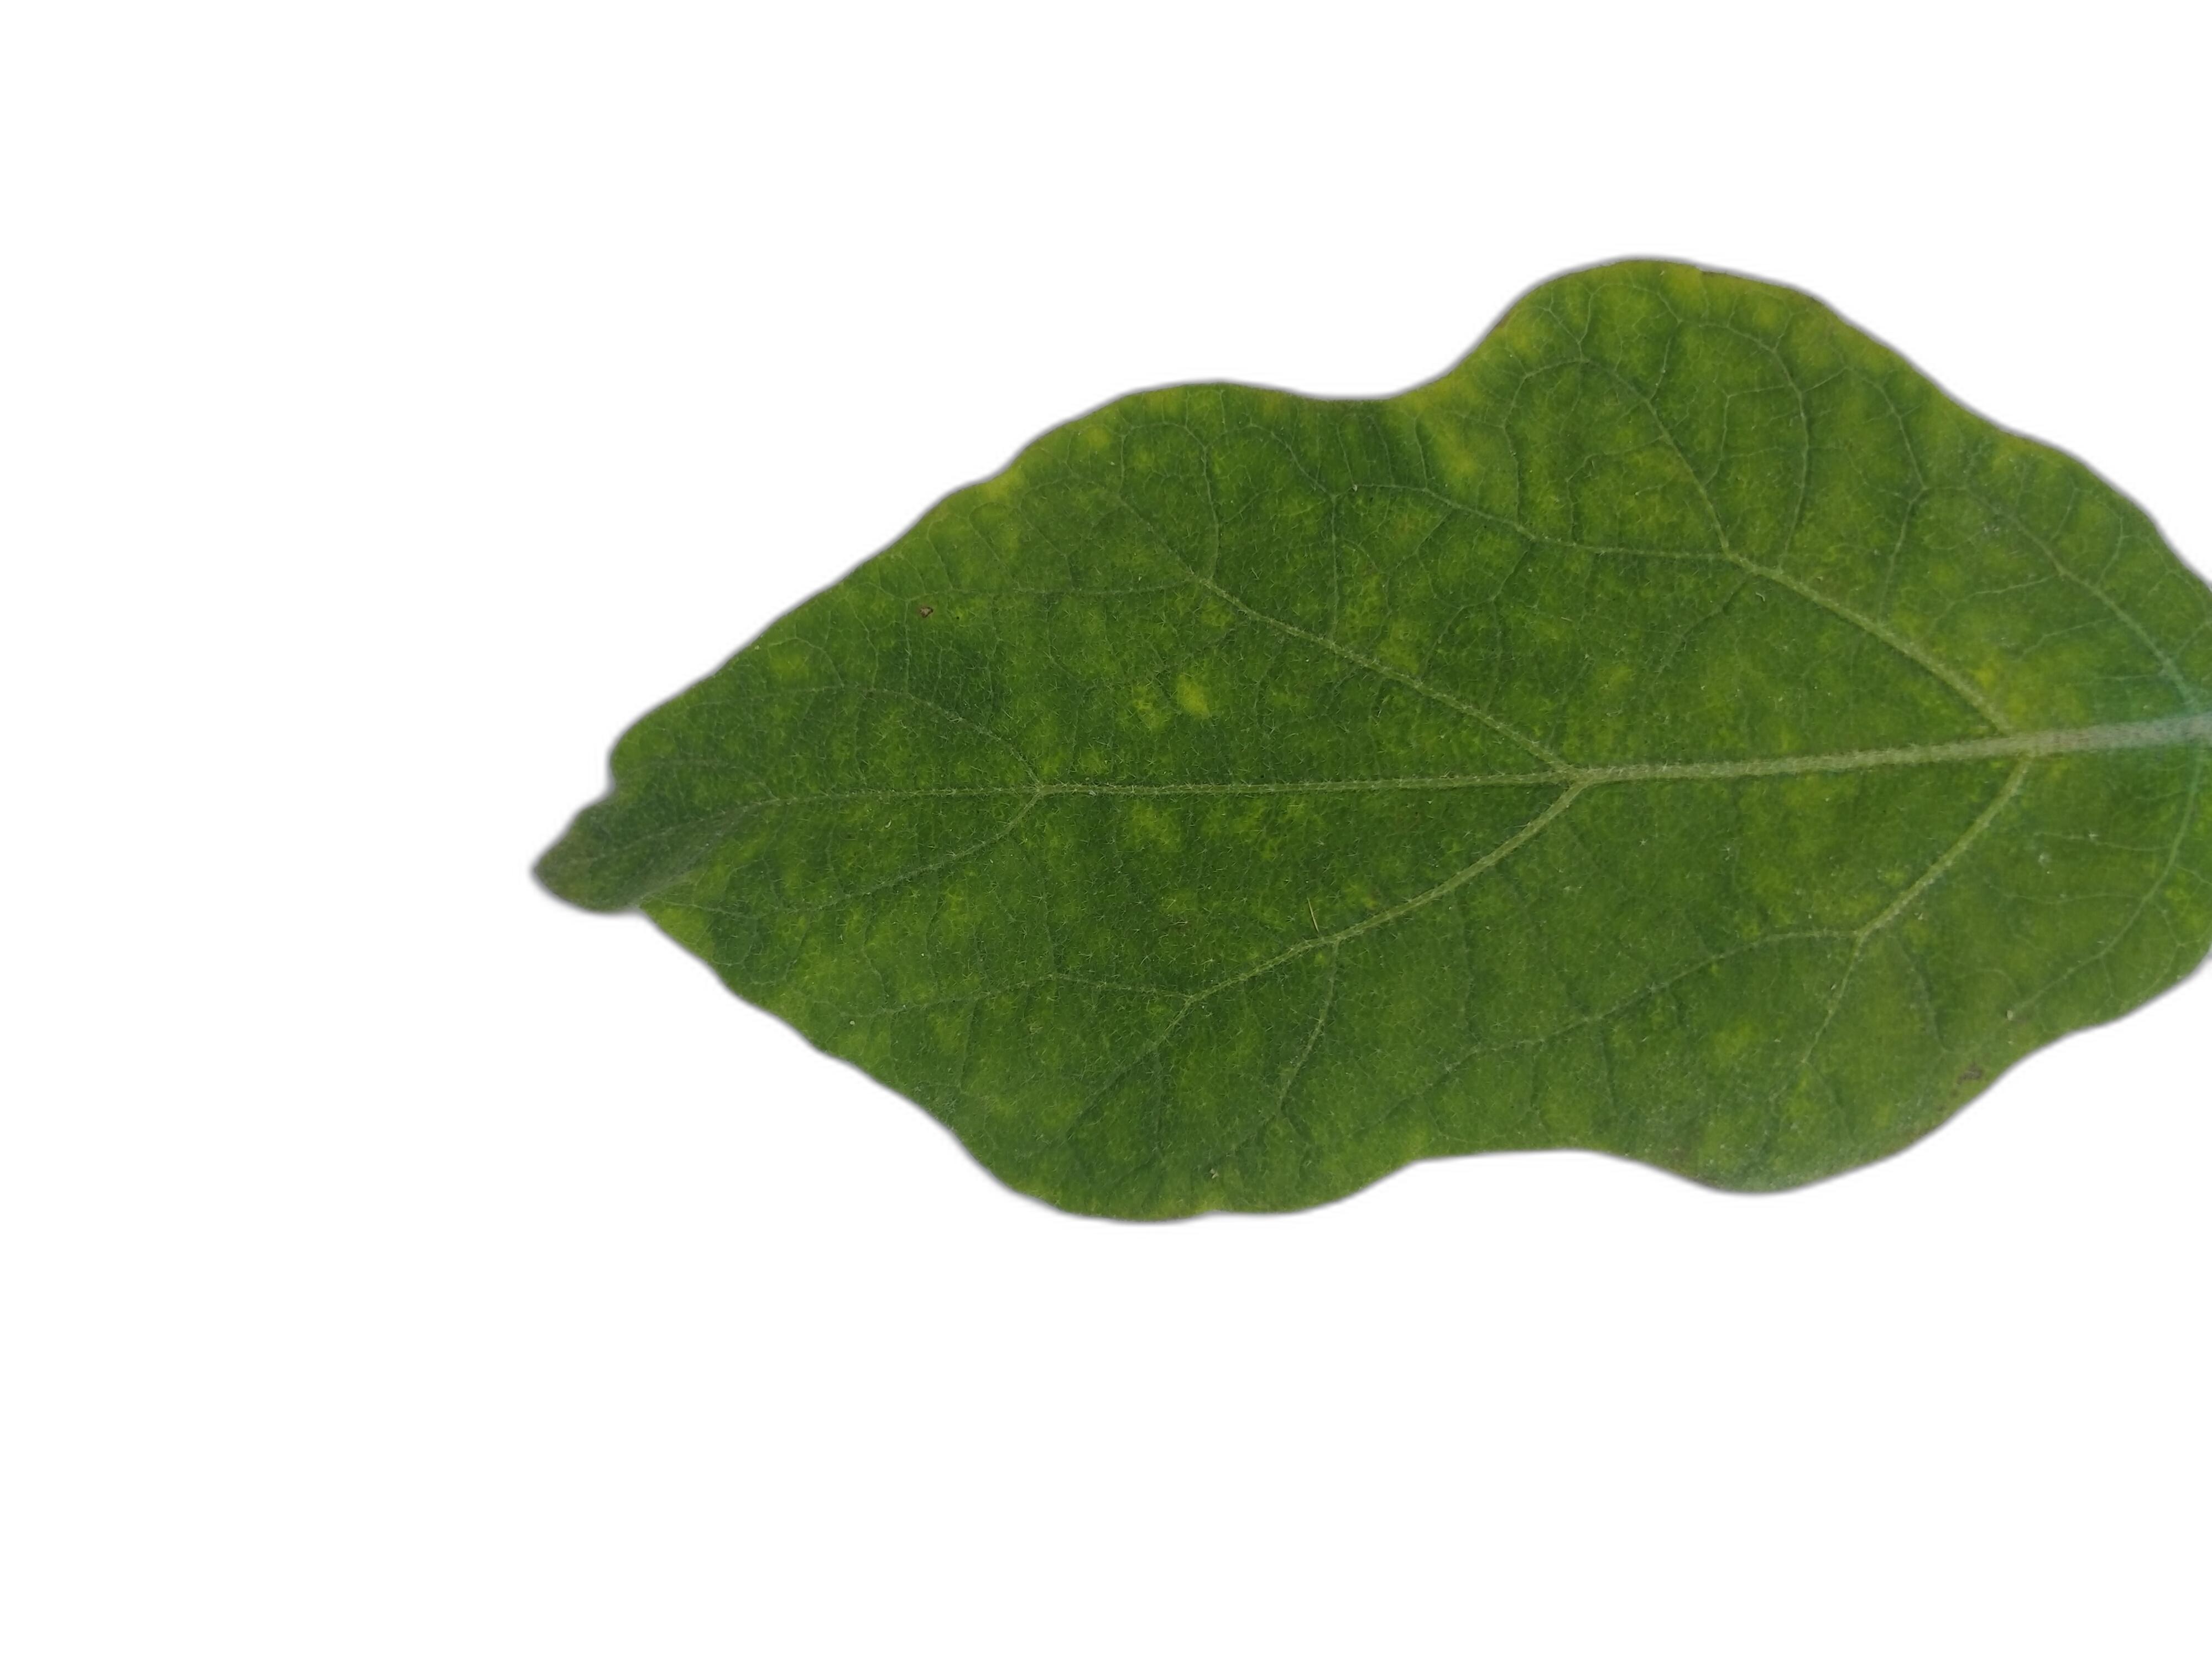
Label: Healthy Leaf